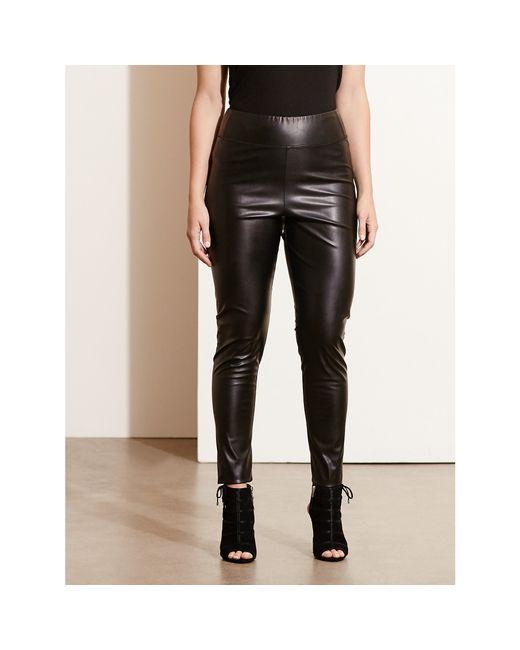
Schwarze dünne Lederimitathose für Damen